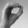
ASL letter: O